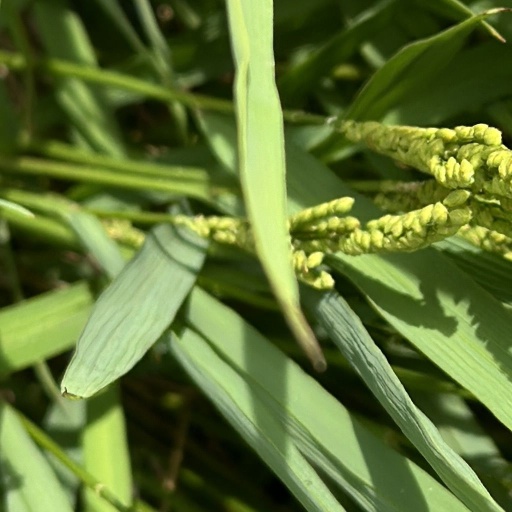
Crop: rice